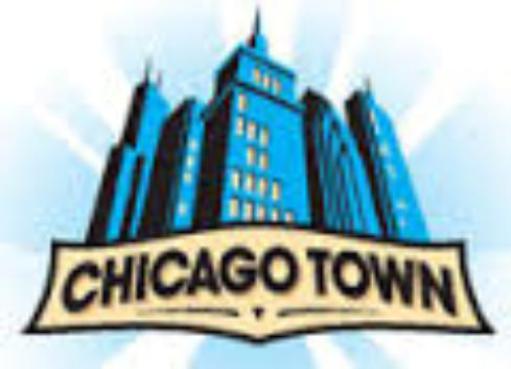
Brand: chicago town
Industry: Food